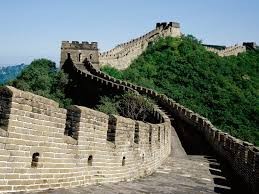
Landmark: Great Wall of China